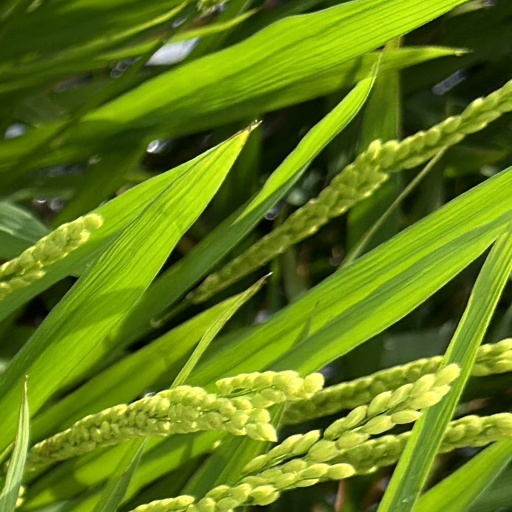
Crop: rice